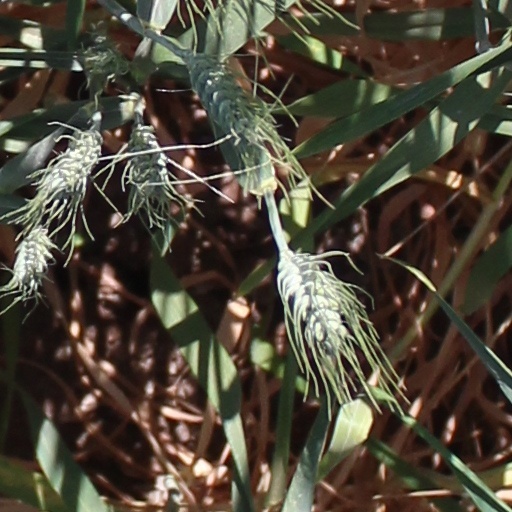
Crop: wheat